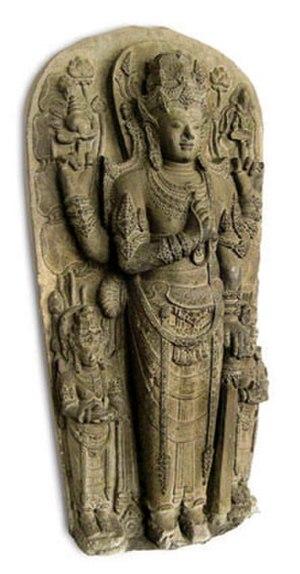
Dans l'hindouisme, Harihara est le nom donné à la divinité combinant les caractéristiques des dieux de la Trimurti Vishnou et Shiva.
Le kabupaten de Blitar, en indonésien Kabupaten Blitar, est un kabupaten situé dans la province indonésienne de Java oriental. Son chef-lieu est la ville de Blitar, qui a le statut de kota et est donc administrativement distincte.
Cette page concerne l'année 1293 du calendrier julien.